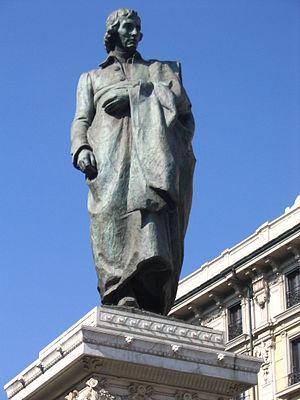
Giuseppe Parini, francisé Joseph Parini, né à Bosisio le 23 mai 1729 et mort à Milan le 15 août 1799 est un poète italien.